Walmart

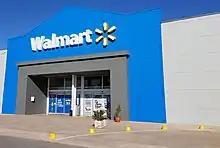
A Walmart Supercenter in Argentina in February 2019

Walmart Neighborhood Market, former also known as "Neighborhood Market by Walmart" or informally known as "Neighborhood Walmart", is Walmart's chain of stores ranging from and averaging about , about a fifth of the size of a Walmart Supercenter. The first Walmart Neighborhood Market opened ten years after the first Supercenter opened, but Walmart did not heavily focus on this model until the 2010s.